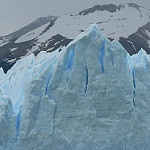
Scene: Outdoor